Halley G. Maddox

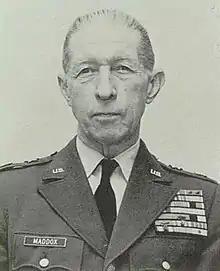
From the 1963 edition of "The Crest", the yearbook of San Marcos Baptist Academy

Halley Grey Maddox (January 29, 1899 – May 26, 1977) was a career officer in the United States Army. A 1920 graduate of the United States Military Academy, he was originally assigned to the Infantry branch and later transferred to Cavalry. A noted horseman, he took part in numerous equestrian shows as a member of U.S. Army teams and was also a member of numerous Army polo teams during the height of the sport's popularity in the 1920s.